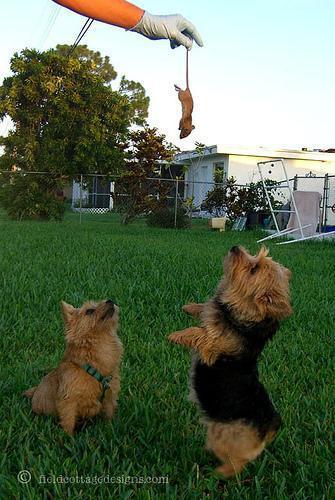
Norwich_terrier